Pale-eyed pygmy tyrant

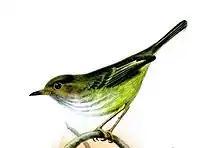
Illustration by Joseph Wolf

The pale-eyed pygmy tyrant is long and weighs about . The sexes have the same plumage. Adults of the nominate subspecies "A. p. pilaris" have a bright olive crown and nape that are suffused with grayish. Their lores are whitish above and gray below; they have a pale partial eye-ring and gray ear coverts. Their back, rump, and uppertail coverts are bright olive. Their wings are dusky with olive-green edges on the flight feathers and lemon to pale olive tips on the coverts; the latter show as two wing bars. Their tail is dusky. Their throat and underparts are mostly whitish with diffuse dusky streaks on the throat and upper breast and a lemon tinge on the lower flanks and undertail coverts. Subspecies "A. p. wilcoxi" has duller green upperparts, paler yellow underparts, and less distinct wing bars than the nominate. "A. p. venezuelensis" has a grayer crown and brighter green upperparts than the nominate. "A. p. griseiceps" has a smoky gray crown and a cinnamon buff or rufous tinge to the forehead and around the eyes. All subspecies have a yellowish white iris, a dark brown to black bill that often has a pinkish base, and pale pink to pinkish orange legs and feet.